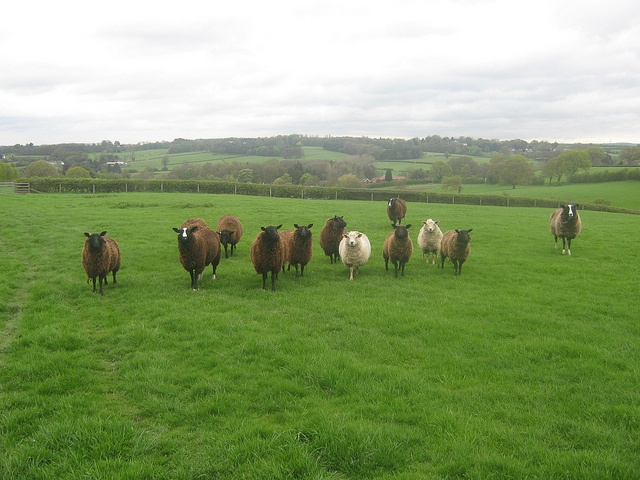
A flock of sheep standing around in a grass field.
A flock of sheep standing in a field of grass.
brown and white sheep stand together in a grass field
A herd of sheep walking along a lush green field.
a flock of sheep in a green pasture